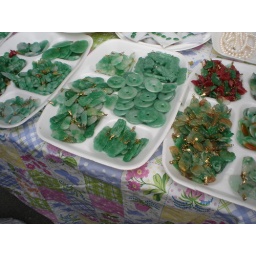
The plates of jade by street vendors.